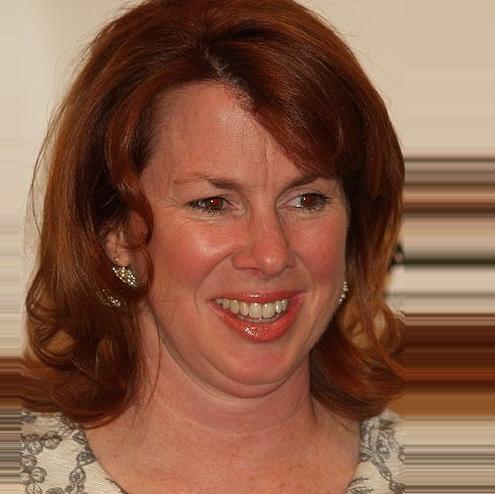
Age: 46